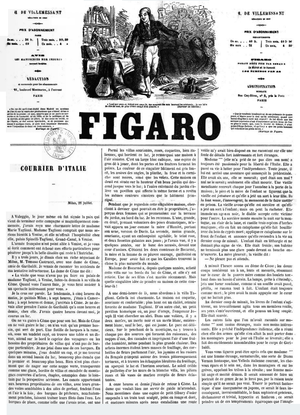
Le Figaro - 26 Juillet 1859
Xavier Forneret, surnommé « l'Homme noir, blanc de visage », né à Beaune le 16 août 1809 et mort dans la même ville le 7 juillet 1884, est un écrivain, dramaturge et poète français.